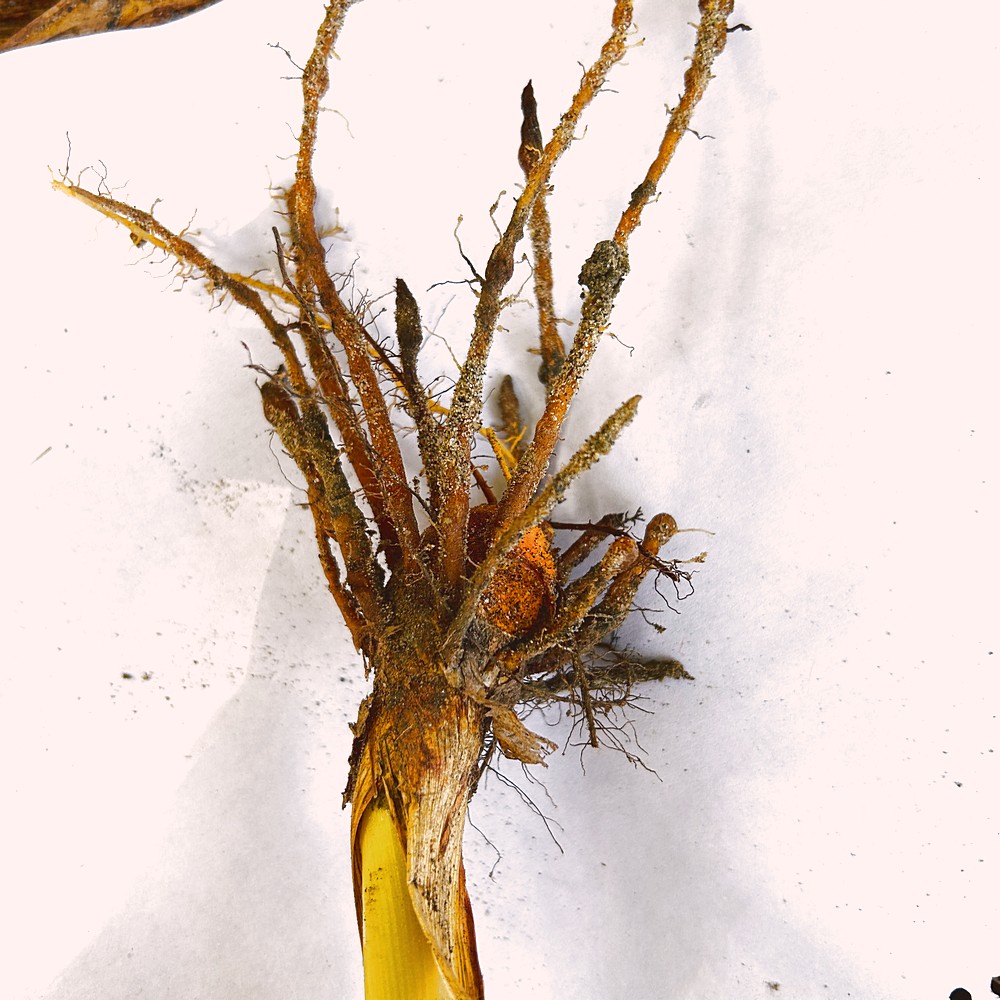
Label: Rhizome Disease Root